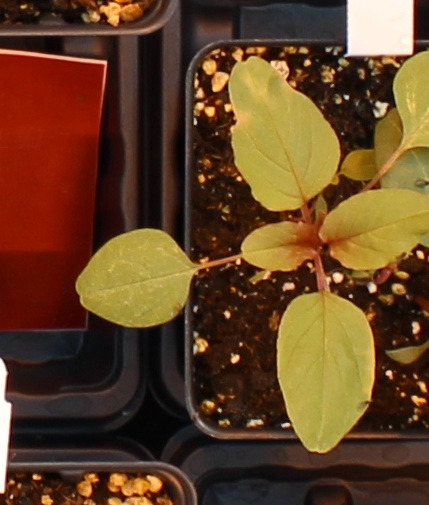
Label: Palmer Amaranth